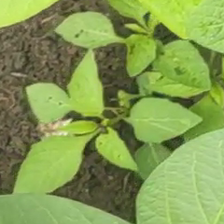
Weed species: Lamber_Quarter_plant(Chenopodium )